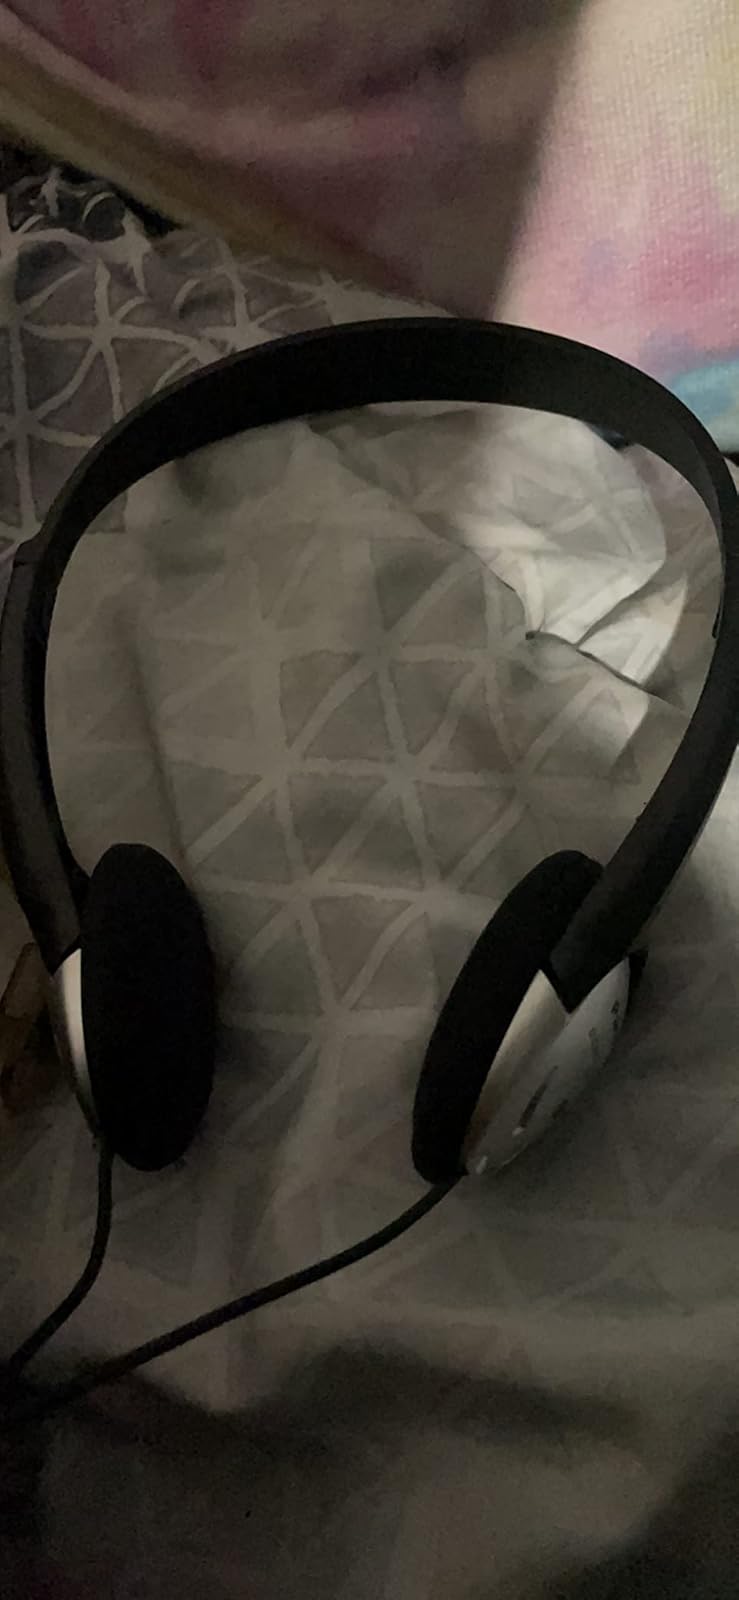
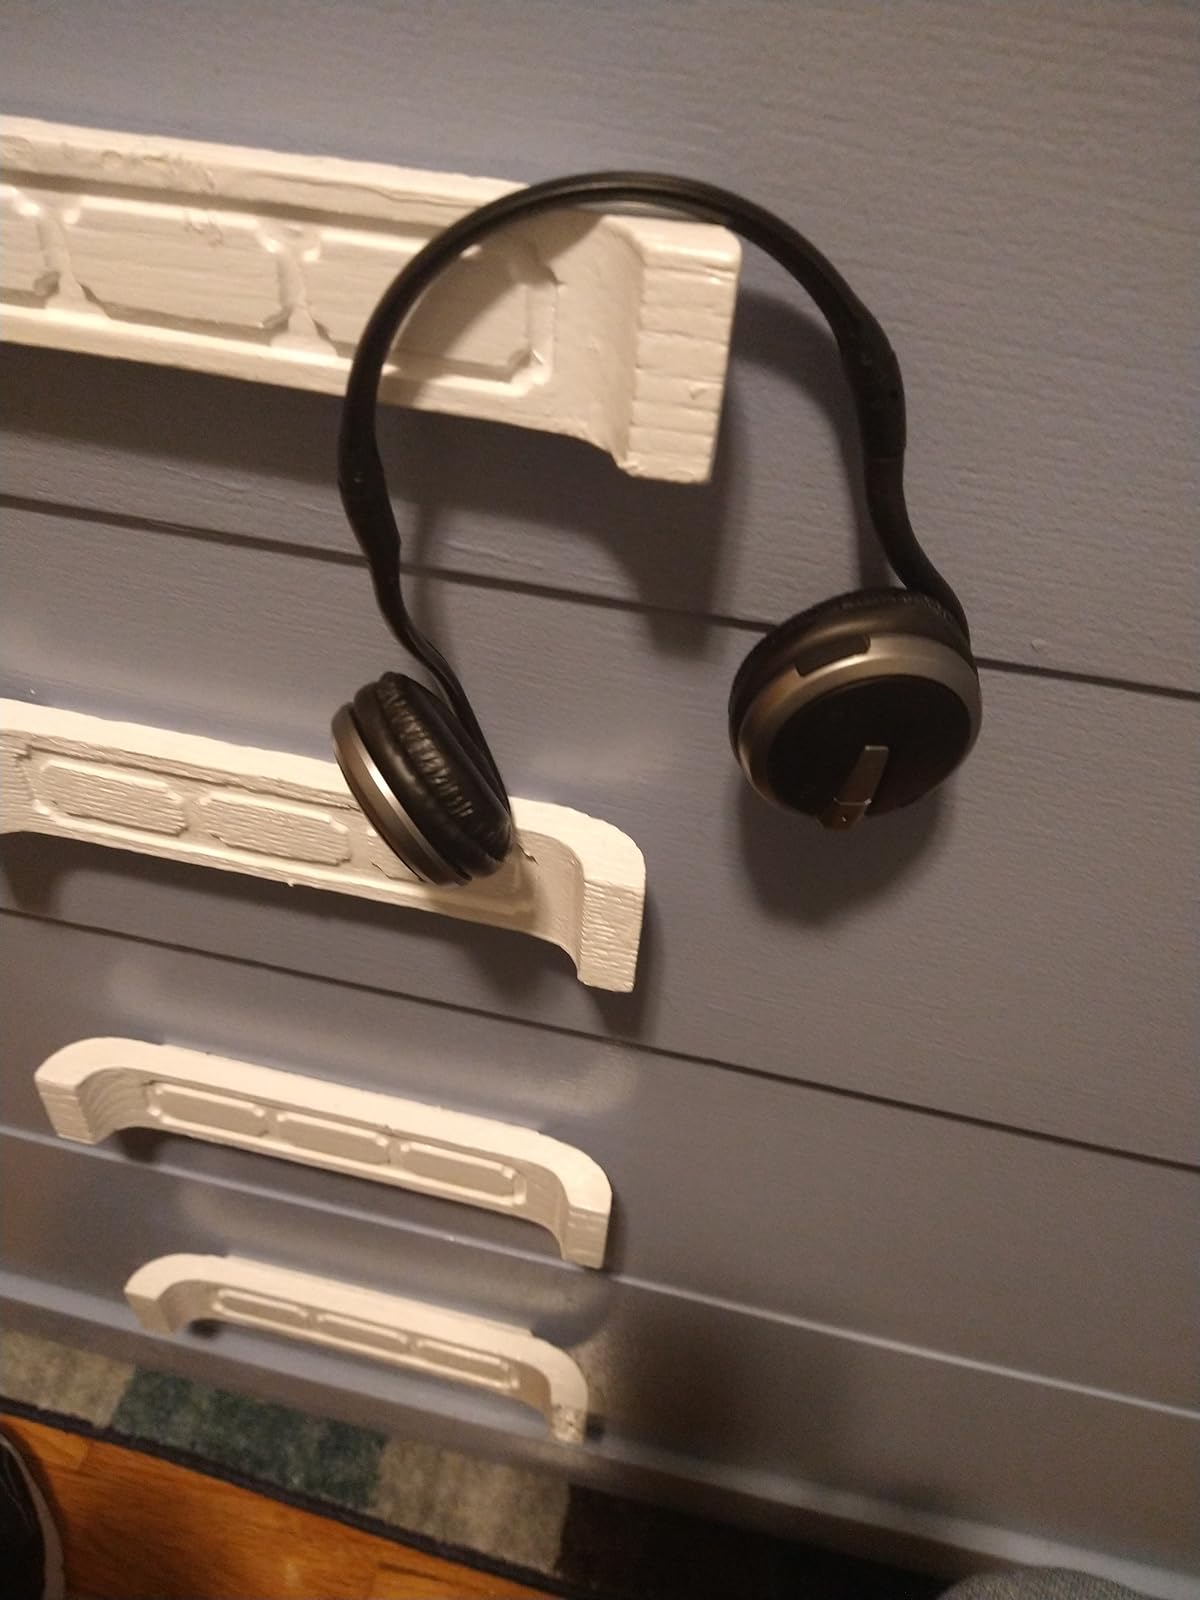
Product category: headphones
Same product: no